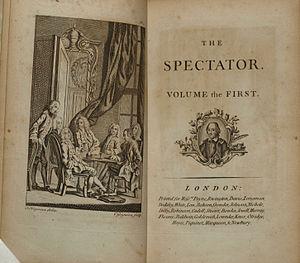
The Spectator est un journal quotidien de 1711-1712 fondé en Grande-Bretagne par Joseph Addison et Richard Steele, qui avaient fait connaissance à Charterhouse School. Eustace Budgell, un cousin d'Addison, y contribua également.